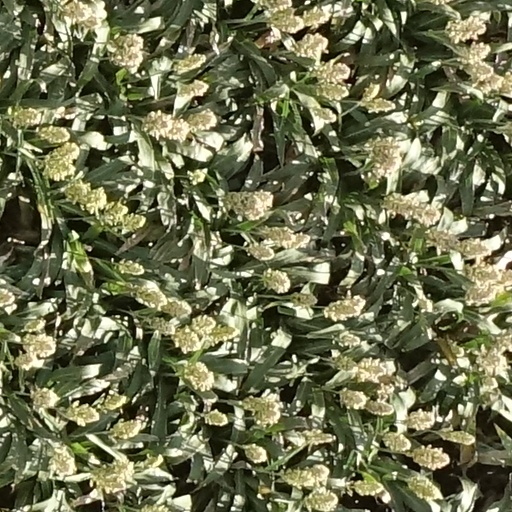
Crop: sorghum